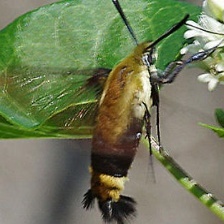
Species: CLEARWING MOTH